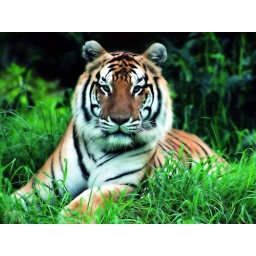
a quite tiger in the grass